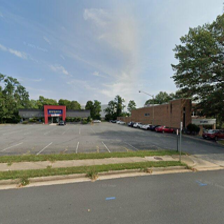
Label: streetView